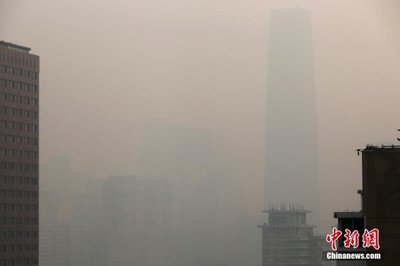
Weather: foggy or hazy